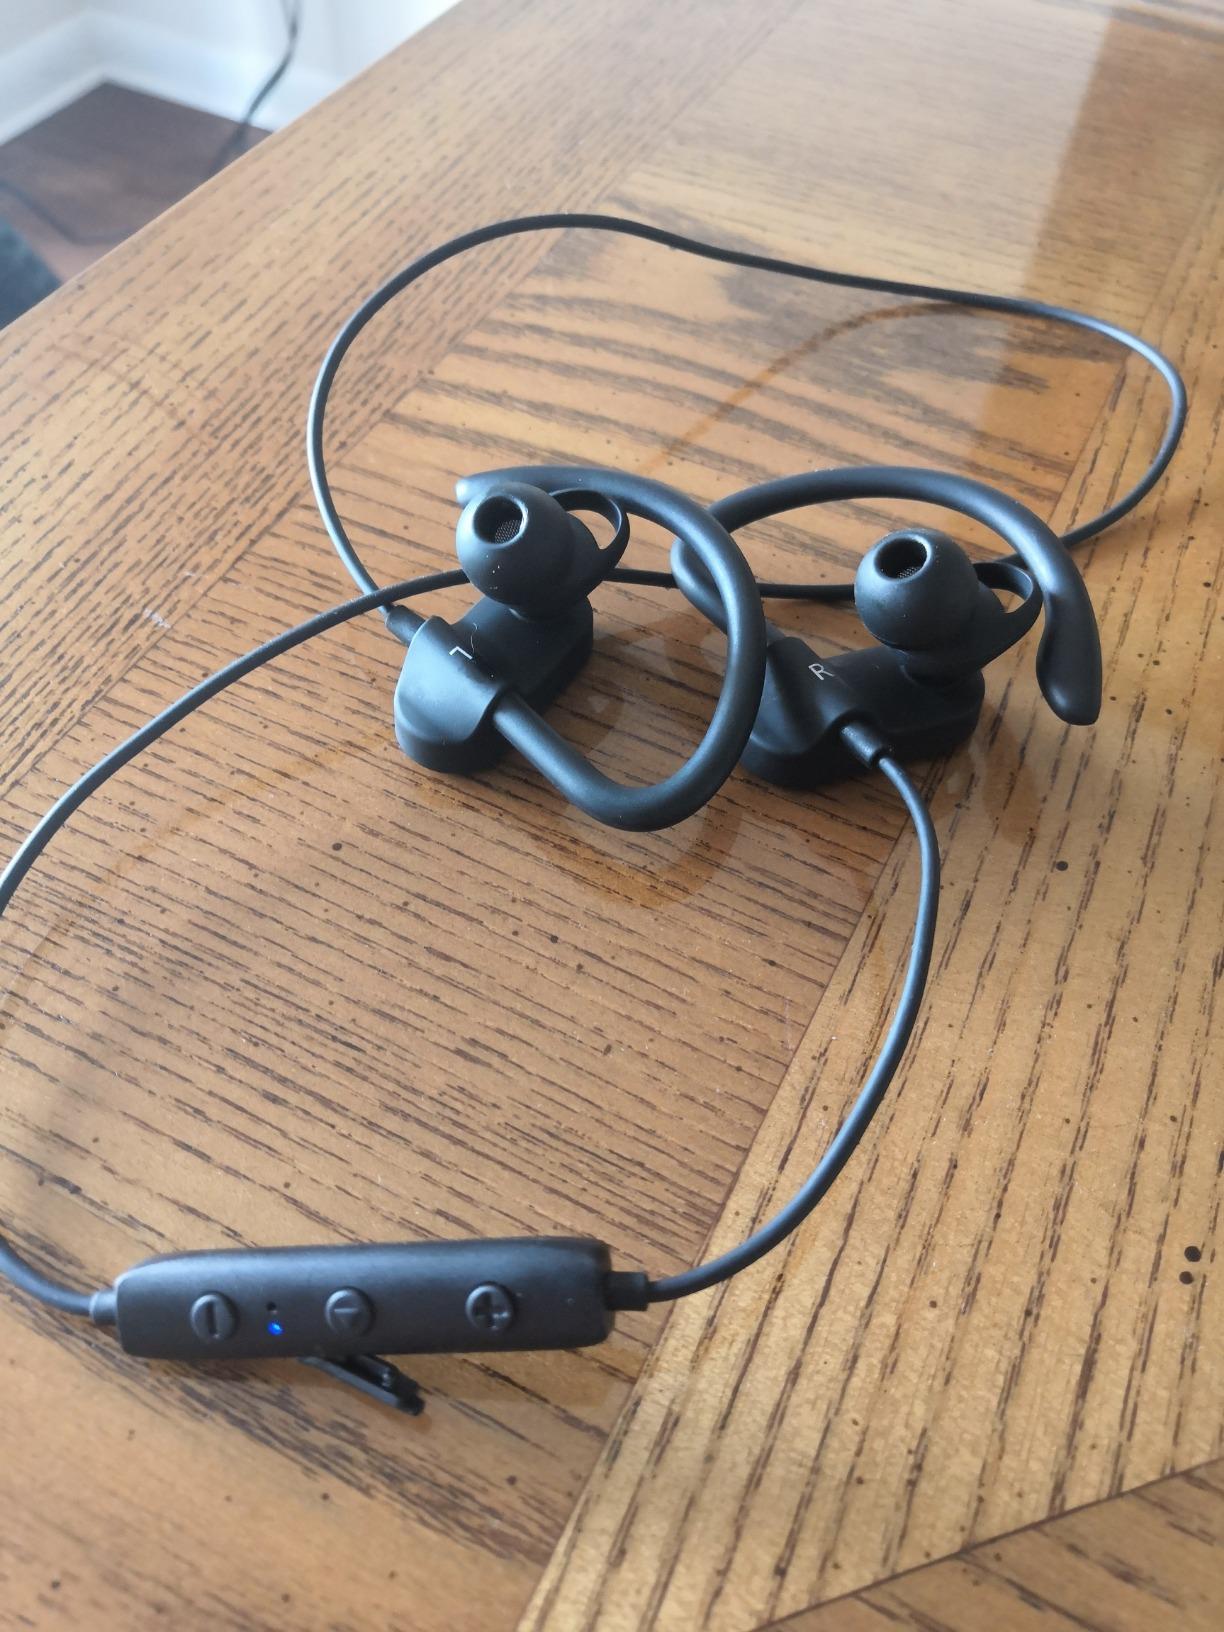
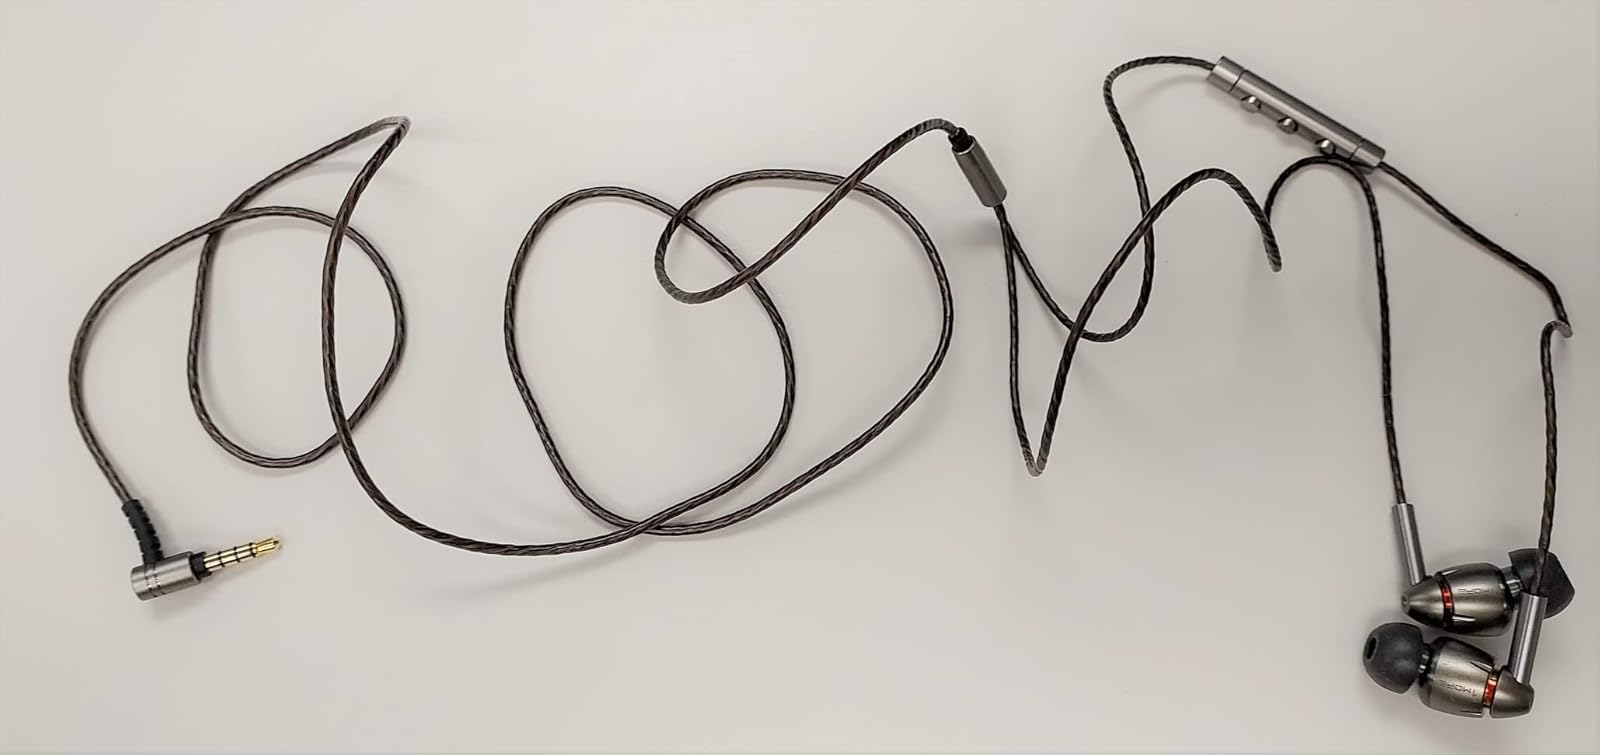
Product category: headphones
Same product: no